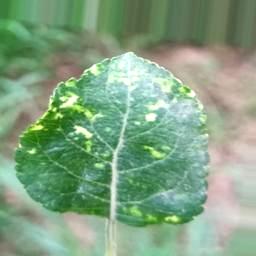
Label: Apple_Mosaic